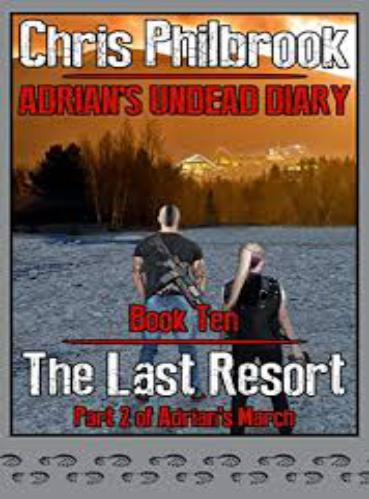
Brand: Adrian's
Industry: Food